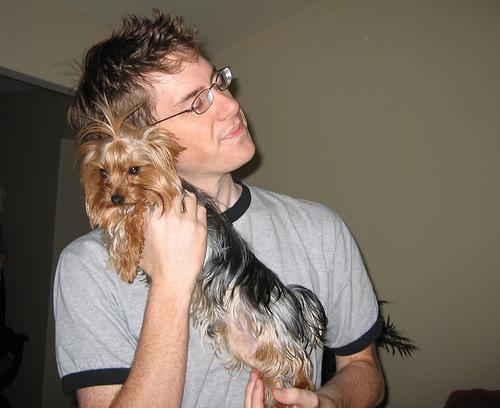
Yorkshire_terrier